Henry ap Rhys Pryce

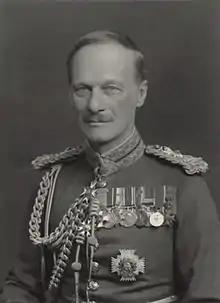
General ap Rhys Pryce in 1936

General Sir Henry Edward ap Rhys Pryce, KCB, CMG, DSO (30 November 1874 – 21 June 1950) was a Welsh officer in the Indian Army who served Master-General of the Ordnance in British India.